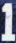
Number: 1